List of royal standards

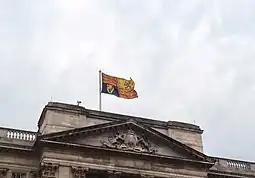
Buckingham Palace Royal Standard

Several countries use the term "royal standard" to describe the flag used by the monarch and members of the royal family: